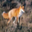
Label: fox